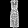
Label: Dress